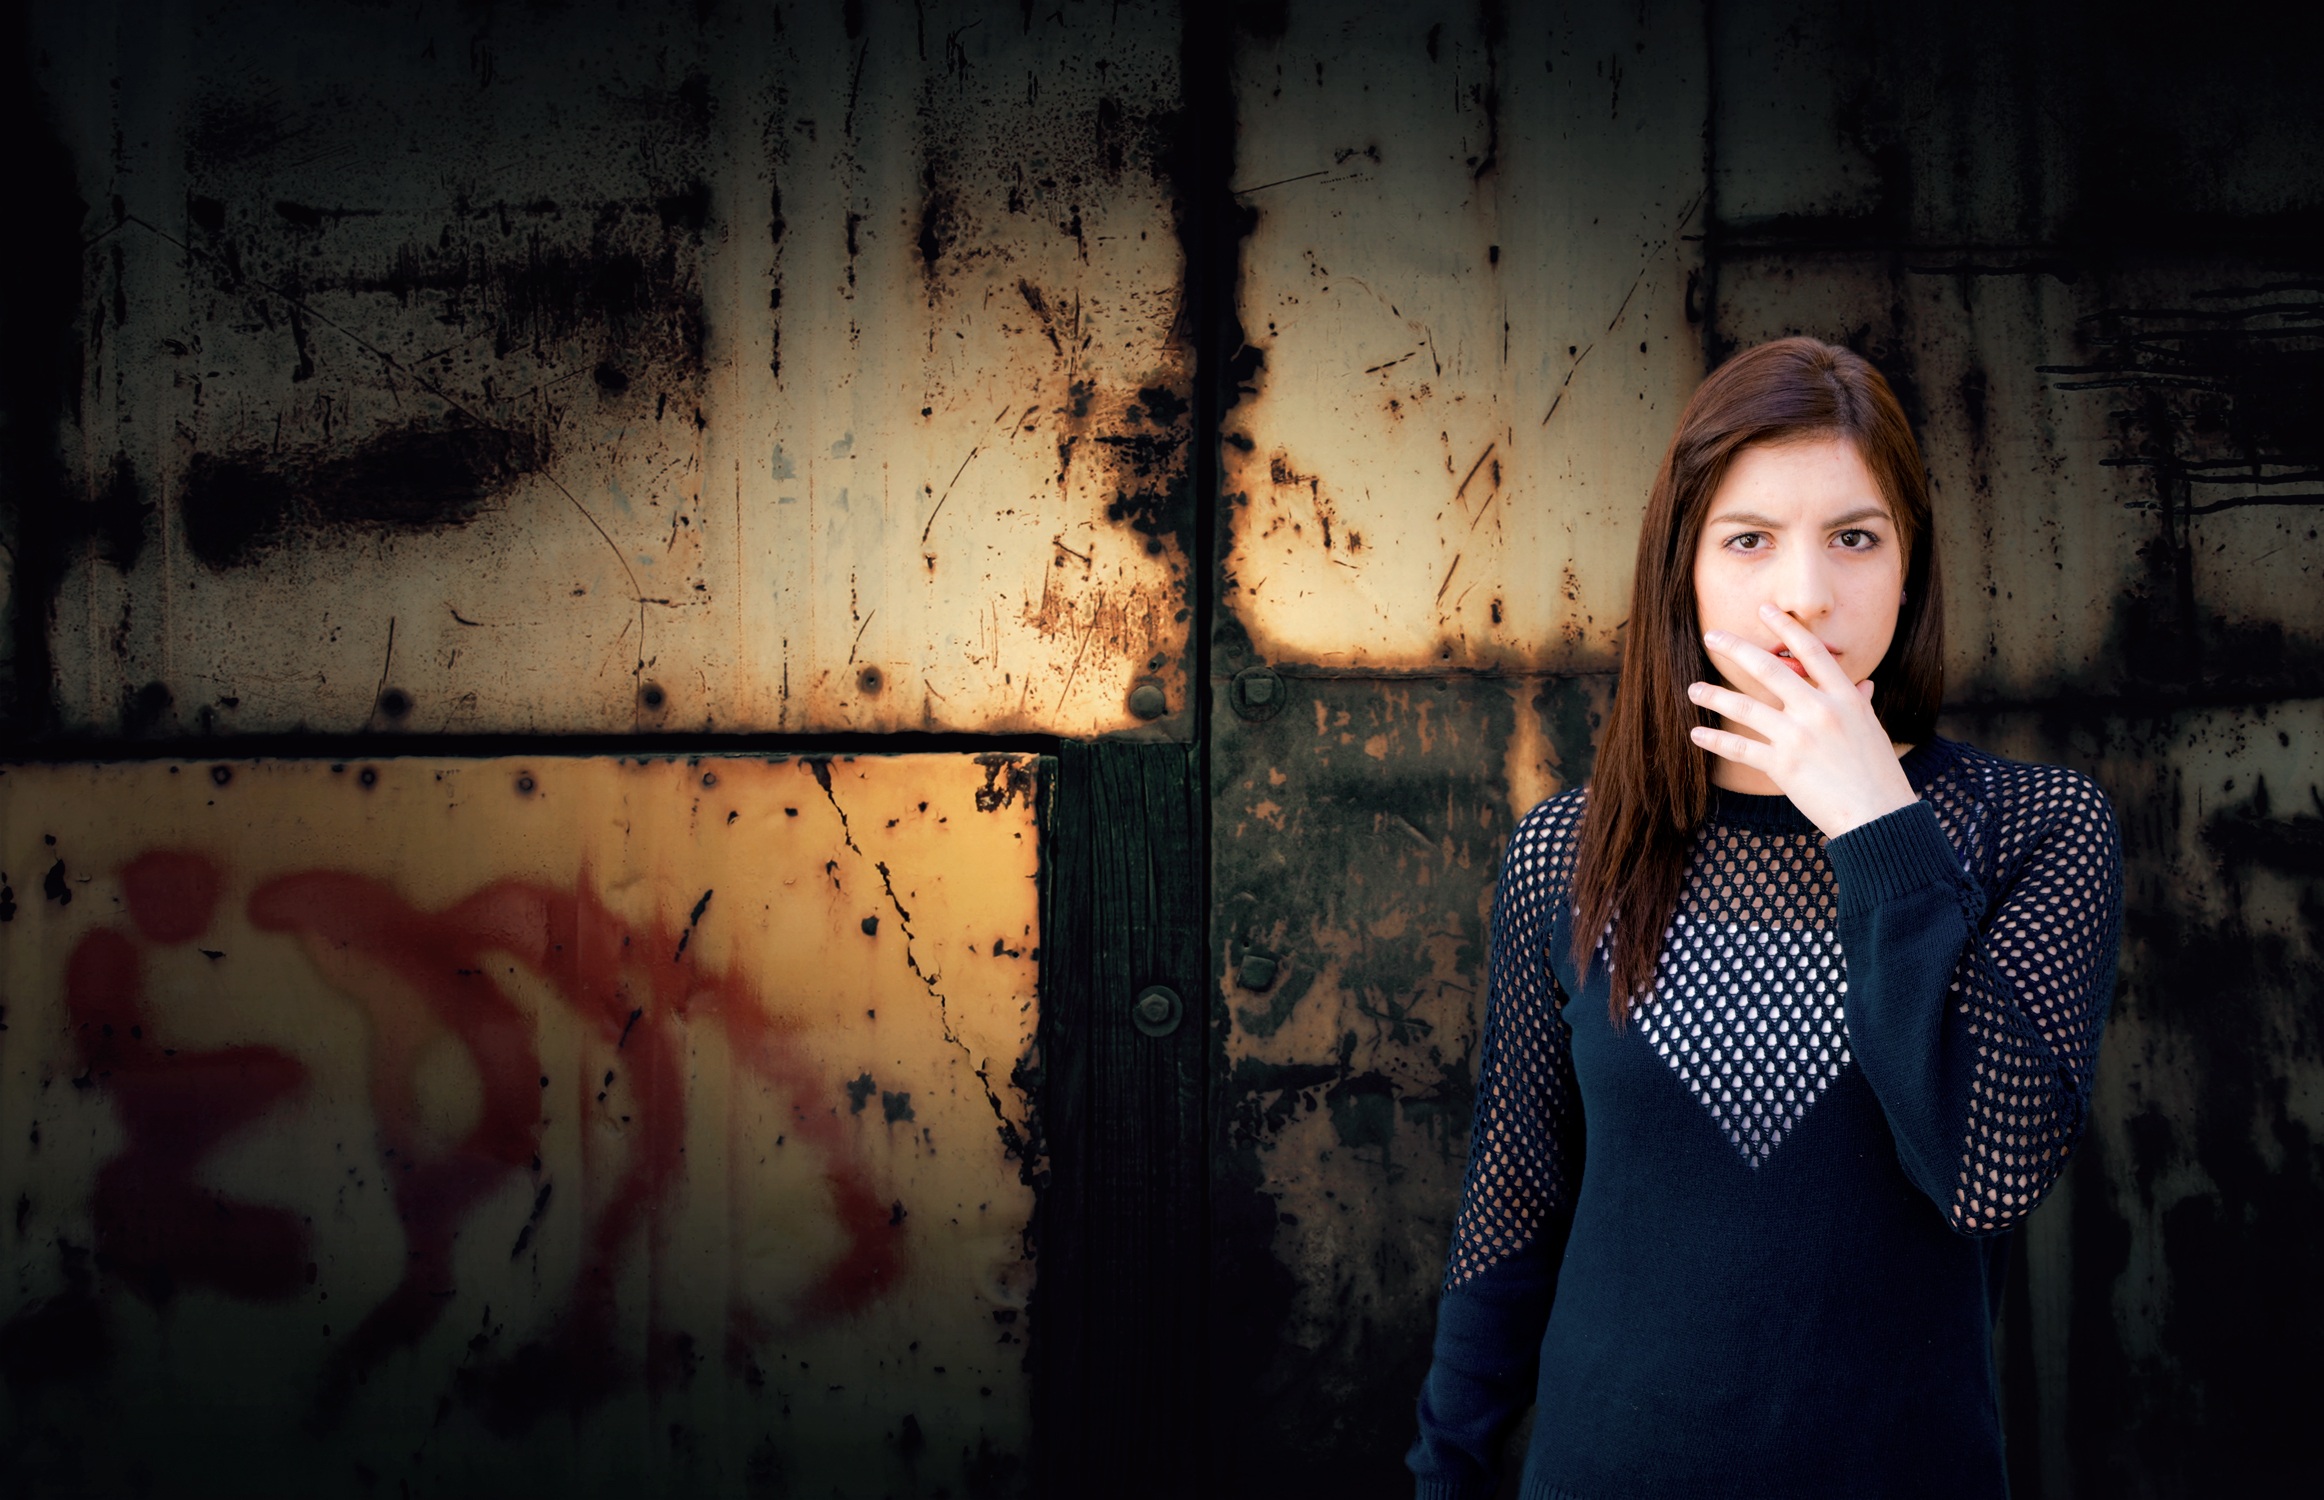
light, photography, portrait, color, darkness, fashion, blue, photograph, snapshot, body, language, gestures, verbal